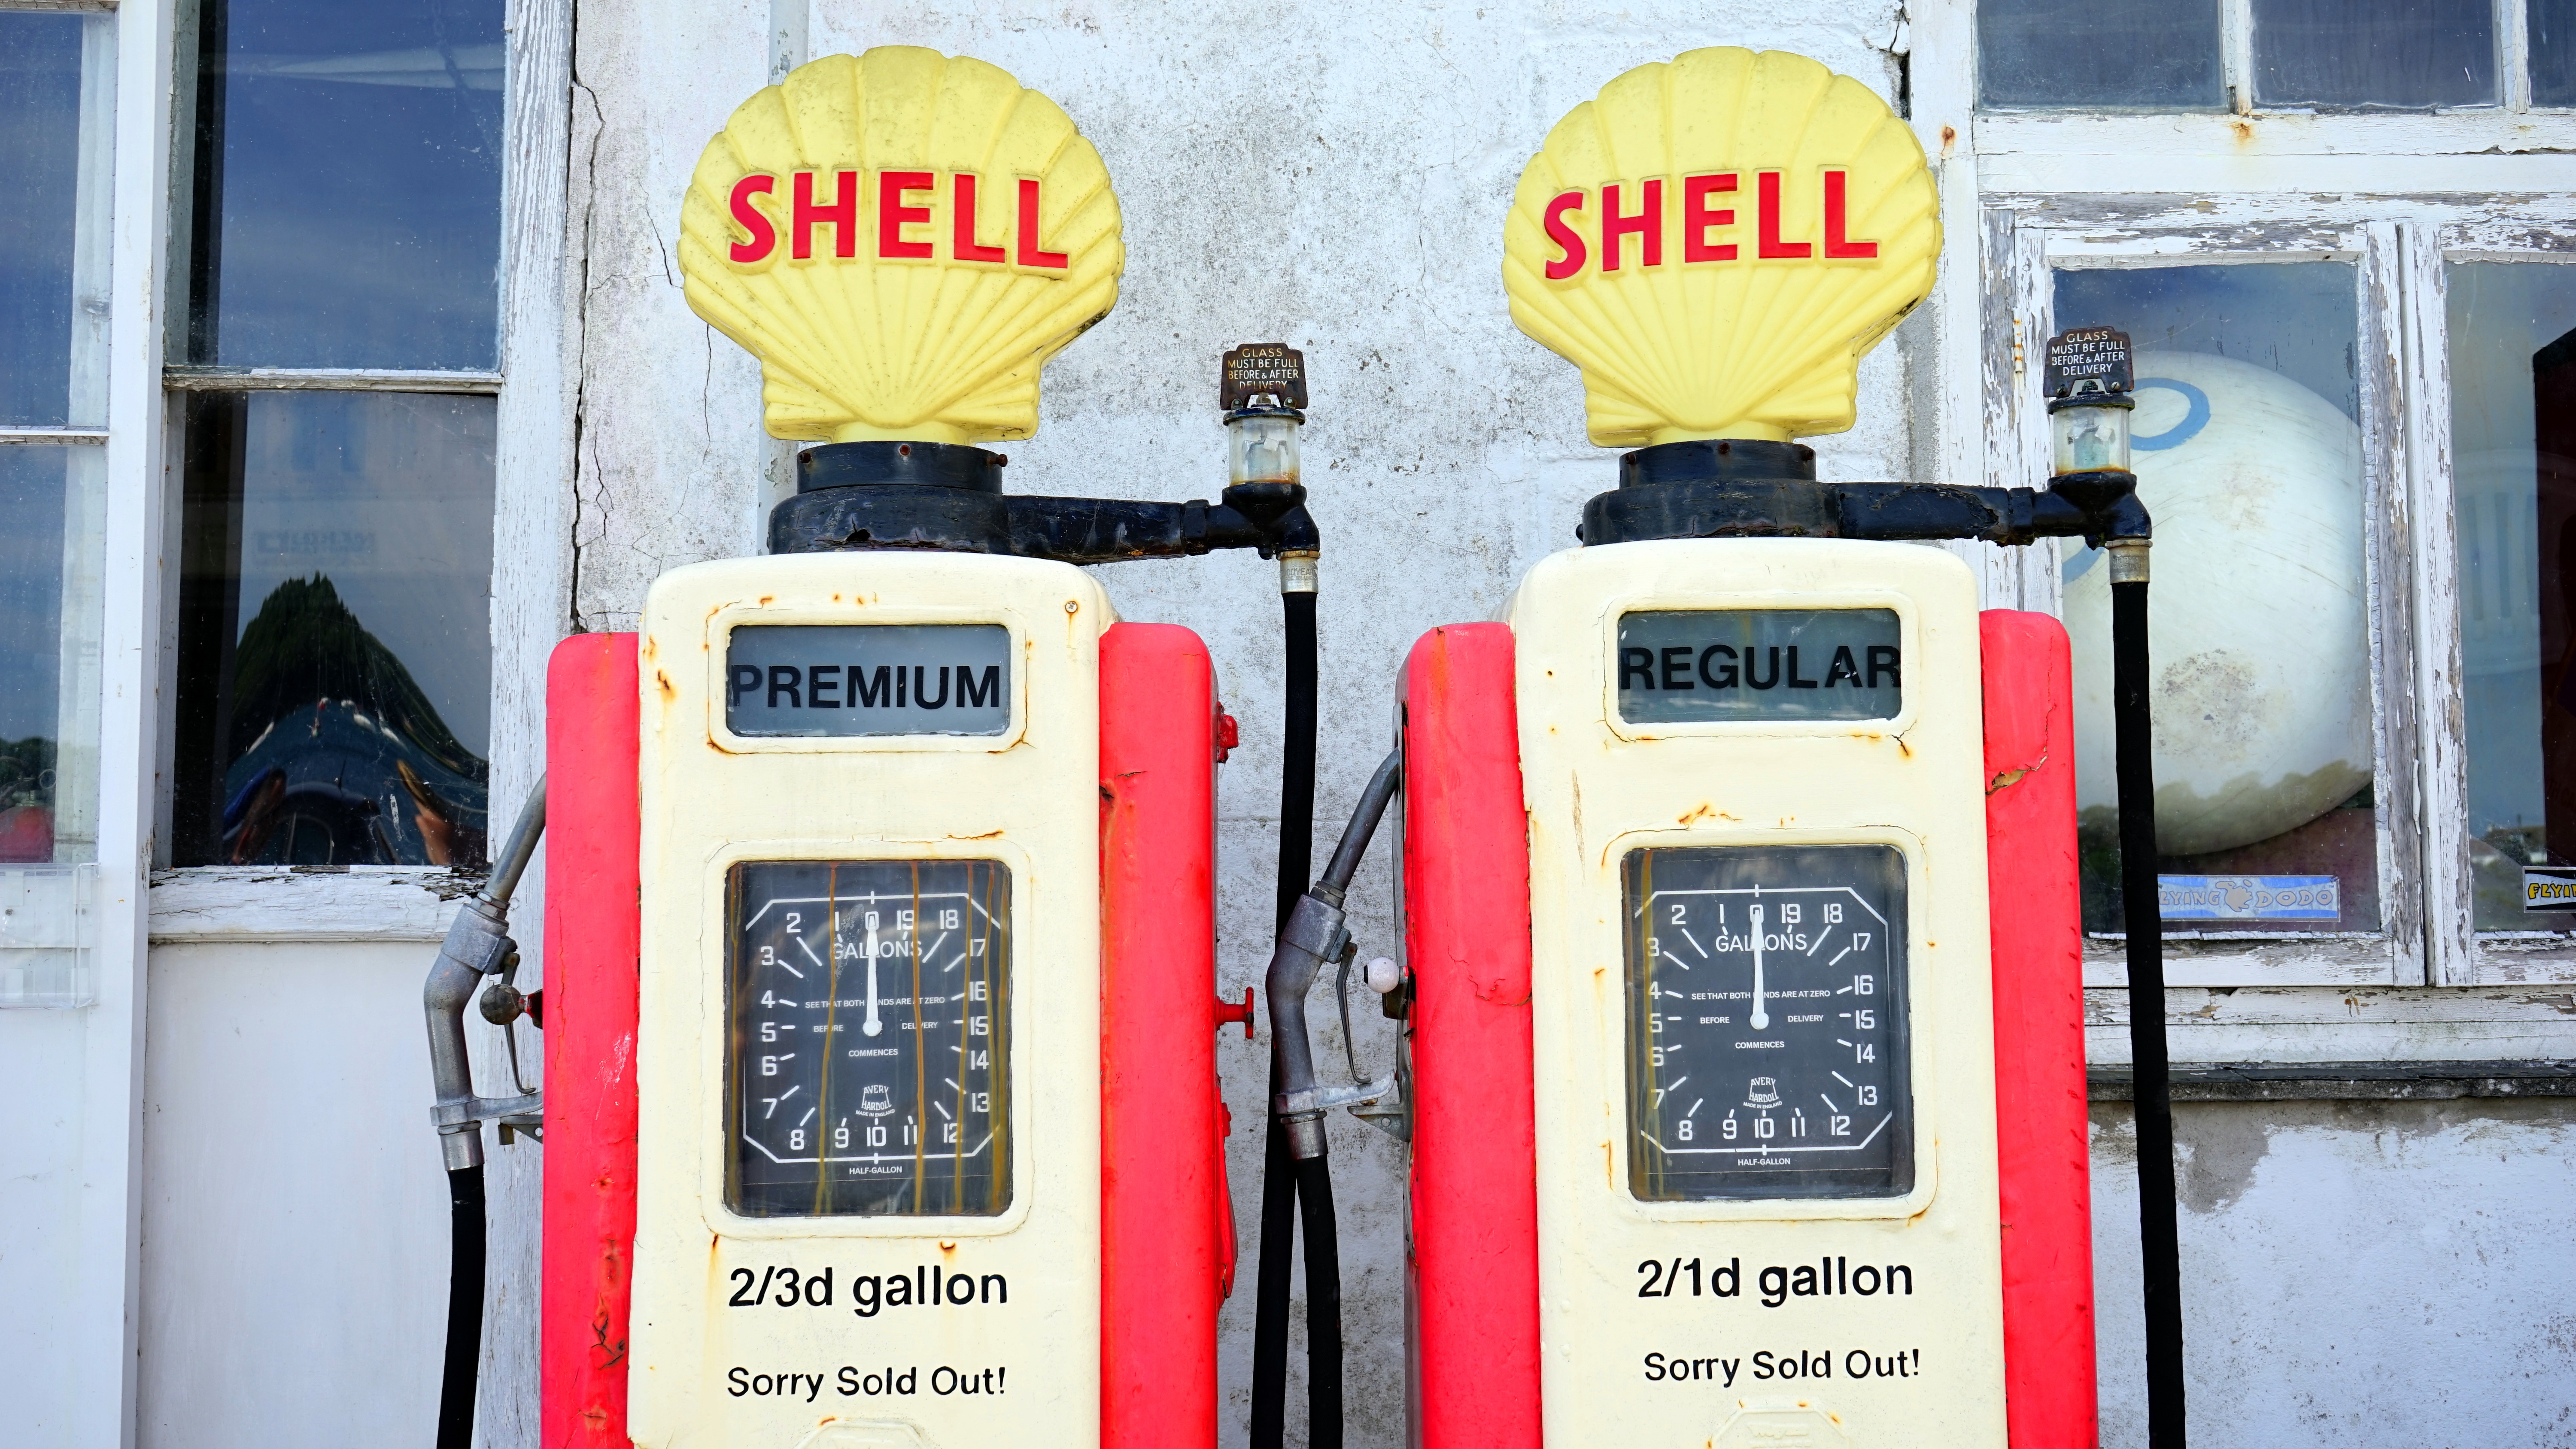
vintage, automobile, retro, old, vehicle, color, station, auto, yellow, pump, power, gas, gasoline, tank, oil, petrol, fuel, petroleum, refueling, gallon, price, nozzle, refuel, petrol pump